Queen's Park, London

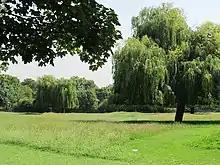
The northwest part of Queen's Park

The park was laid out by Alexander McKenzie between March 1887 and June 1887. McKenzie was a leading figure in Victorian park design, part of an influential group of landscape designers which included Robert Marnock, Joseph Meston and William Robinson who led garden design away from the parterres and geometry of earlier Victorian